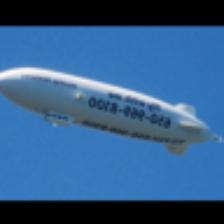
Label: NonHuman